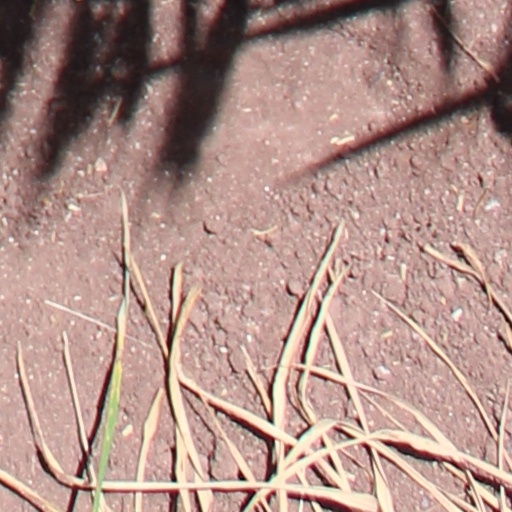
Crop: wheat